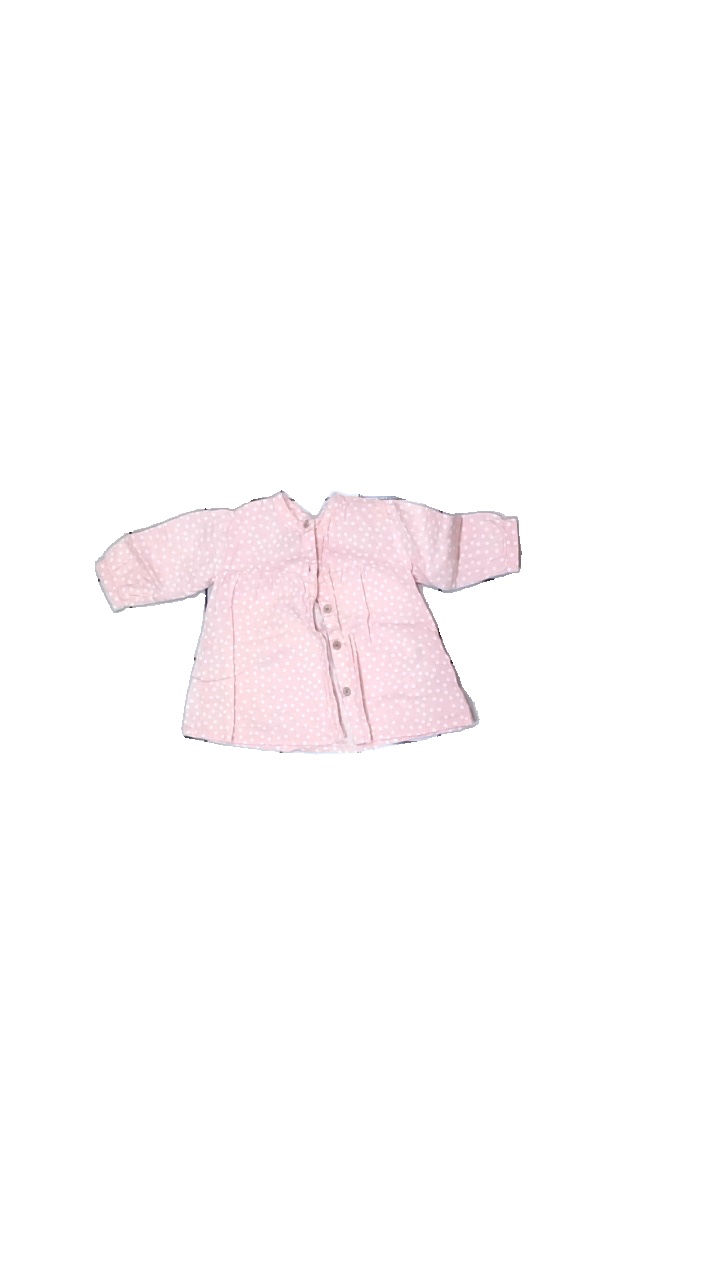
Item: Blouse (Children)
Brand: Lindex
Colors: White, Pink
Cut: Regular
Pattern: Dots
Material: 100% Cotton
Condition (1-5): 5
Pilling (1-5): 5
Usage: Reuse
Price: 50-100